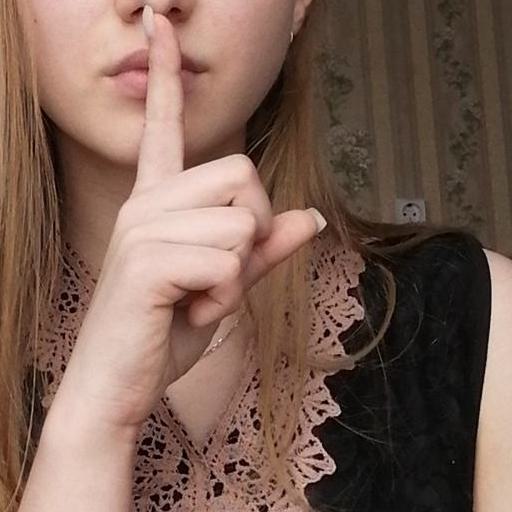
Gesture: mute